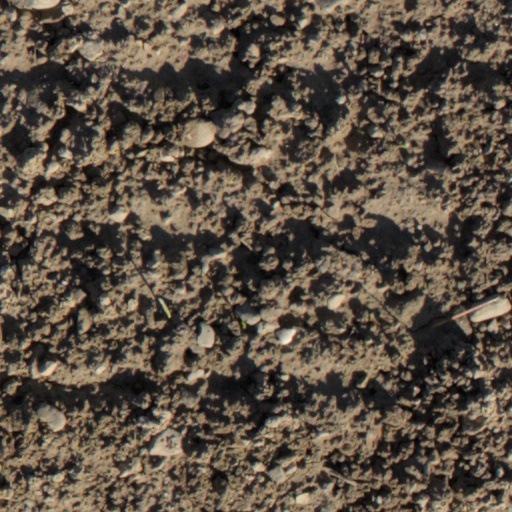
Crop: wheat